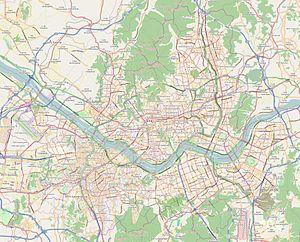
Seocho est une station sur la ligne 2 du métro de Séoul, dans l'arrondissement de Seocho-gu.
Gangnam est une station sur la ligne Sin Bundang et la ligne 2 du métro de Séoul, dans l'arrondissement de Gangnam-gu.
Junggok est une station sur la ligne 7 du métro de Séoul, dans l'arrondissement de Gwangjin-gu.
Donuimun ou Seodaemun était la grande porte Ouest de Séoul. La porte est construite en 1396 sous le règne de Taejo. Puis en 1915, durant l'occupation japonaise, la porte est détruite pour faire passer une ligne de tramway.
Parc olympique est une station sur la ligne 5 du métro de Séoul, dans l'arrondissement de Songpa-gu.